Johann Heinrich Richartz

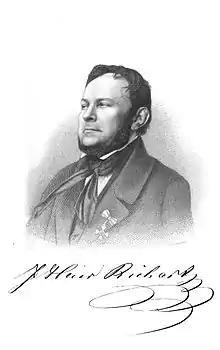
Johann Heinrich Richartz

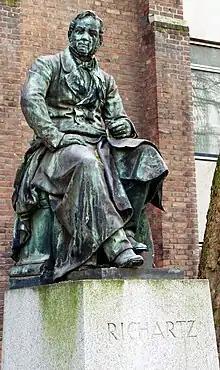
Alberman's statue

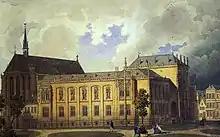
Watercolour of the Wallraf-Richartz-Museum in its opening year, 1861 (Kölnisches Stadtmuseum)

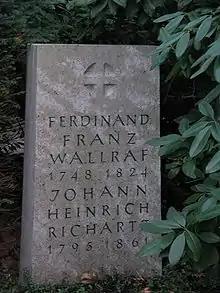
Wallraf and Richartz's joint gravestone

Johann Heinrich Richartz (15 May 1796 – 22 April 1861) was a German businessman and patron of the arts, best known as the main funder of the Wallraf-Richartz-Museum.